Apollo 11

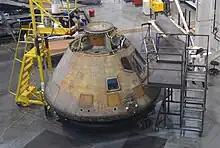
"Columbia" at the Mary Baker Engen Restoration Hangar

"Eagle" rendezvoused with "Columbia" at 21:24 UTC on July 21, and the two docked at 21:35. "Eagle"s ascent stage was jettisoned into lunar orbit at 23:41. Just before the Apollo 12 flight, it was noted that "Eagle" was still likely to be orbiting the Moon. Later NASA reports mentioned that "Eagle" orbit had decayed, resulting in it impacting in an "uncertain location" on the lunar surface. In 2021, however, some calculations show that the lander may still be in orbit.